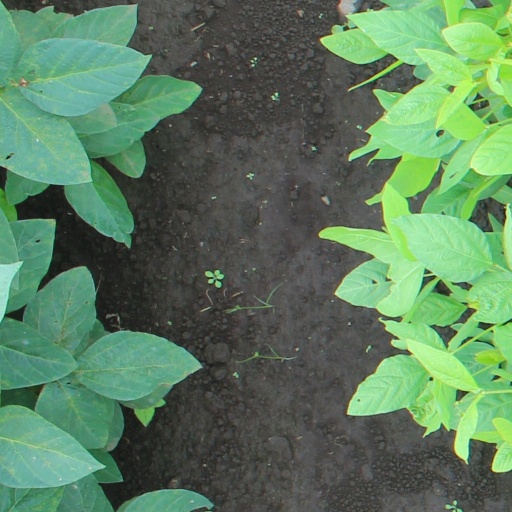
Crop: soybean